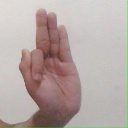
अक्षर: फ